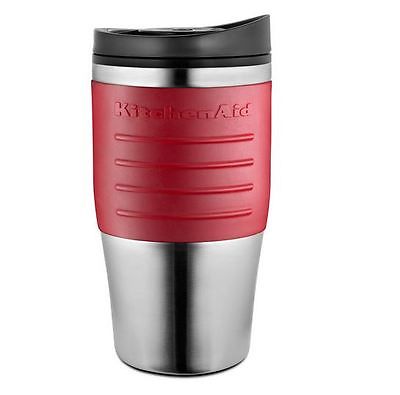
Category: coffee maker